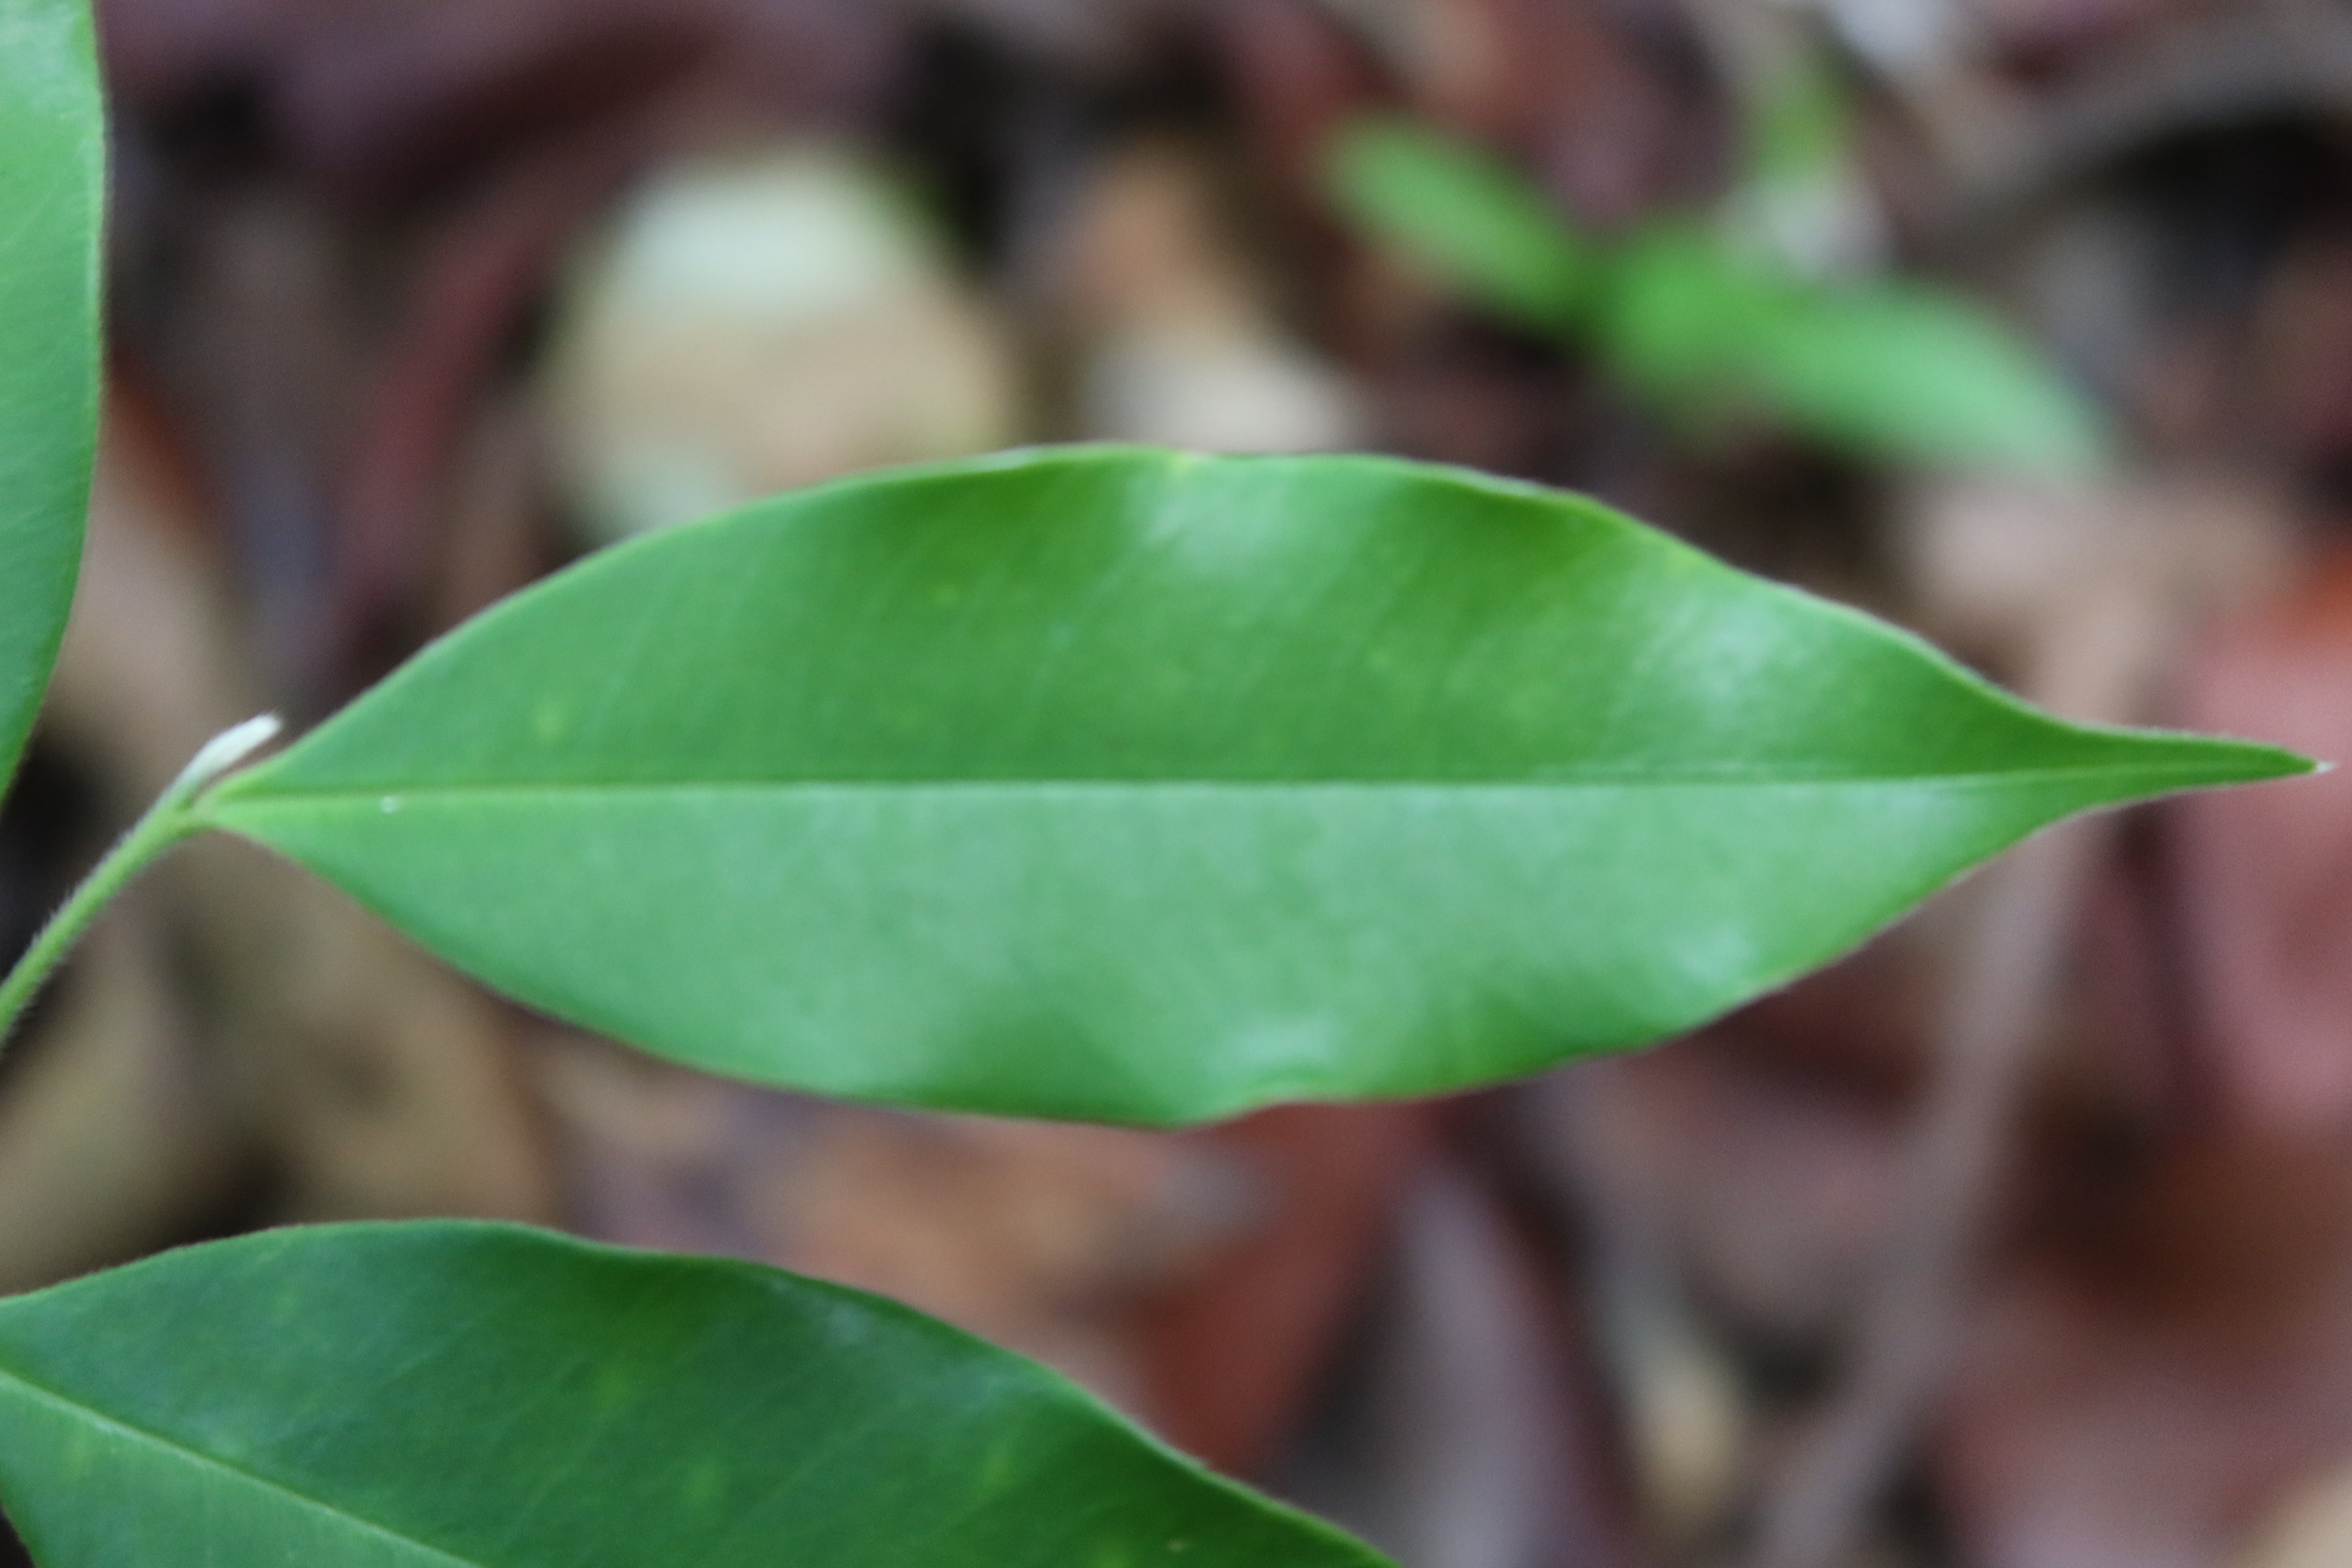
Label: Healthy